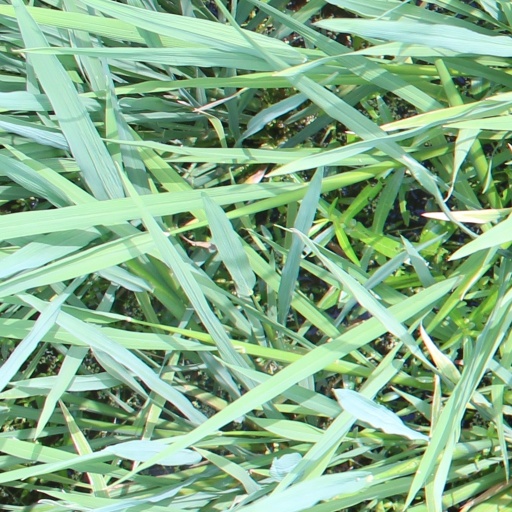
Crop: rice